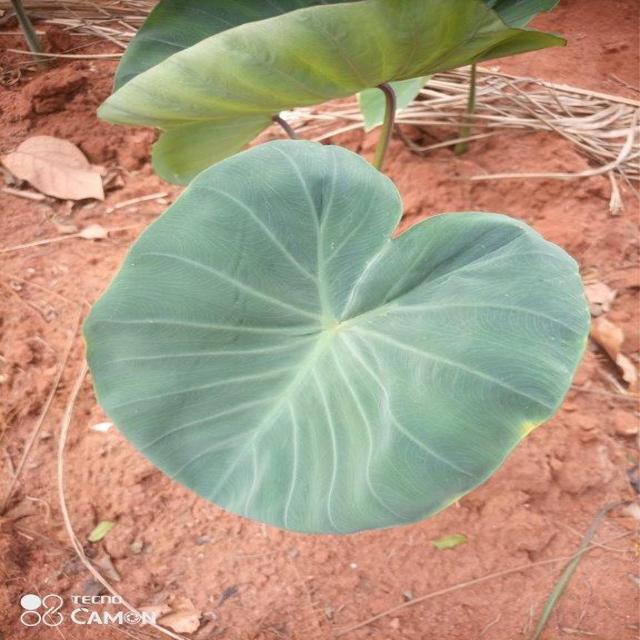
Label: Healthy